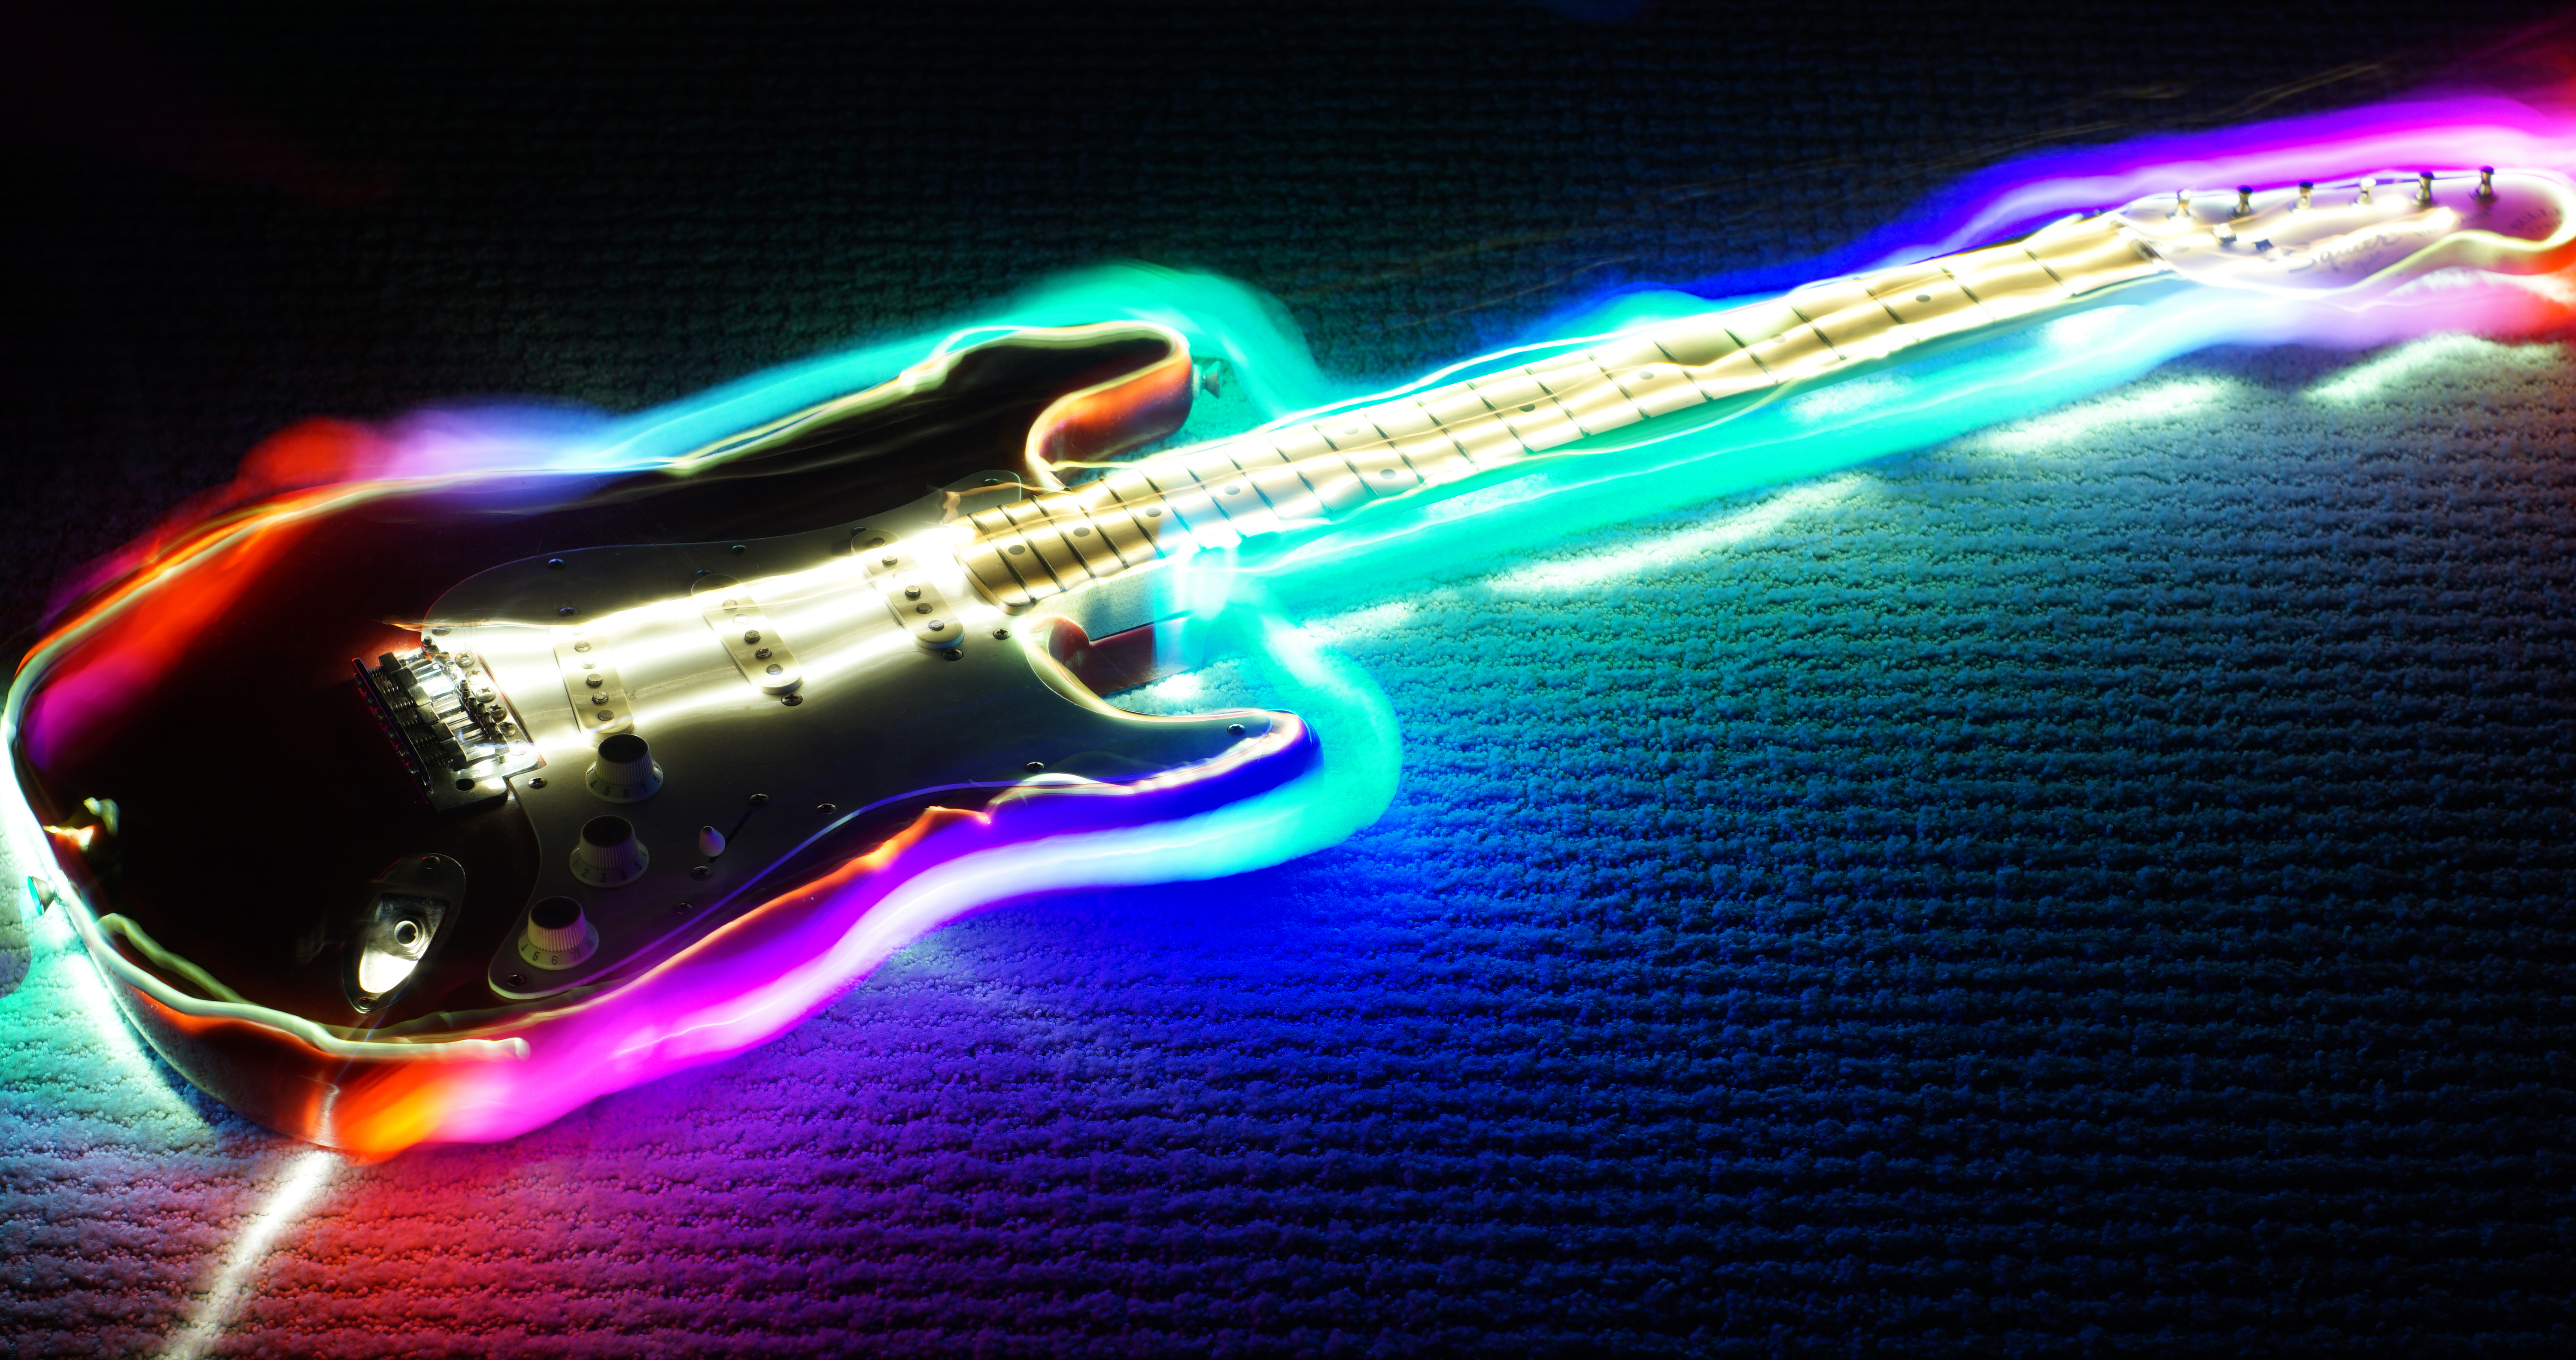
guitar, light painting, electric guitar, long exposure, musical instrument, string instrument accessory, string instrument, light, plucked string instruments, bass guitar, guitar accessory, musical instrument accessory, slide guitar, neon, guitarist